Jonathan Yavin

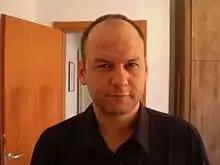
Jonathan Yavin

Jonathan (Yonatan) Yavin (born June 17, 1972), is an Israeli author of 18 books, for children, young adults and fiction. He is also a public speaker and lecturer, journalist, columnist, translator, op-ed writer and radio host. His books have been translated into English, Arabic, French, German, Chinese, Japanese and Croatian. He is the recipient of the Israeli Prime Minister literary Award 2012. As journalist, he wrote mainly for Haaretz and Yedioth Ahronoth. In 2022 he became a publisher, having founded Mellel Publishing House.